Military of the Ryukyu Kingdom

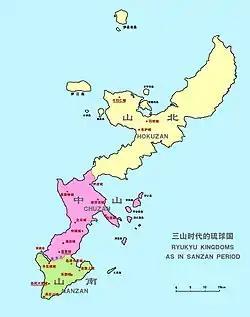

There are indications that Ryukyu invaded the Amami Islands during the 1440s, but in 1450 sailors from Korea were shipwrecked on Gaja Island, where they found the island half occupied by Ryukyu and half occupied by Satsuma Domain of Southern Japan. Gaja Island is about north of Naze, the principal settlement on Amami Ōshima, and south of Kagoshima City, the capital of Satsuma.